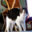
Label: cat